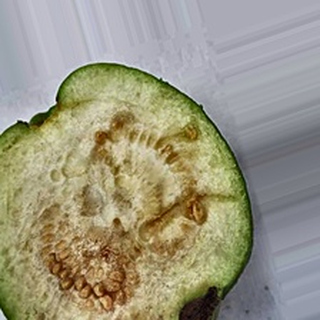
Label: guava_fruit_fly